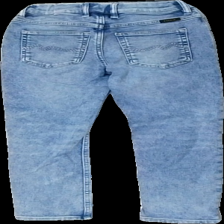
View: back
Type: Jeans
Category: Children
Brand: H&M
Brand text on label: &Denim
Colors: Blue
Material: 100% Cotton
Cut: Regular
Size: 128
Season: All
Price range: 50-100
Recommended usage: Reuse